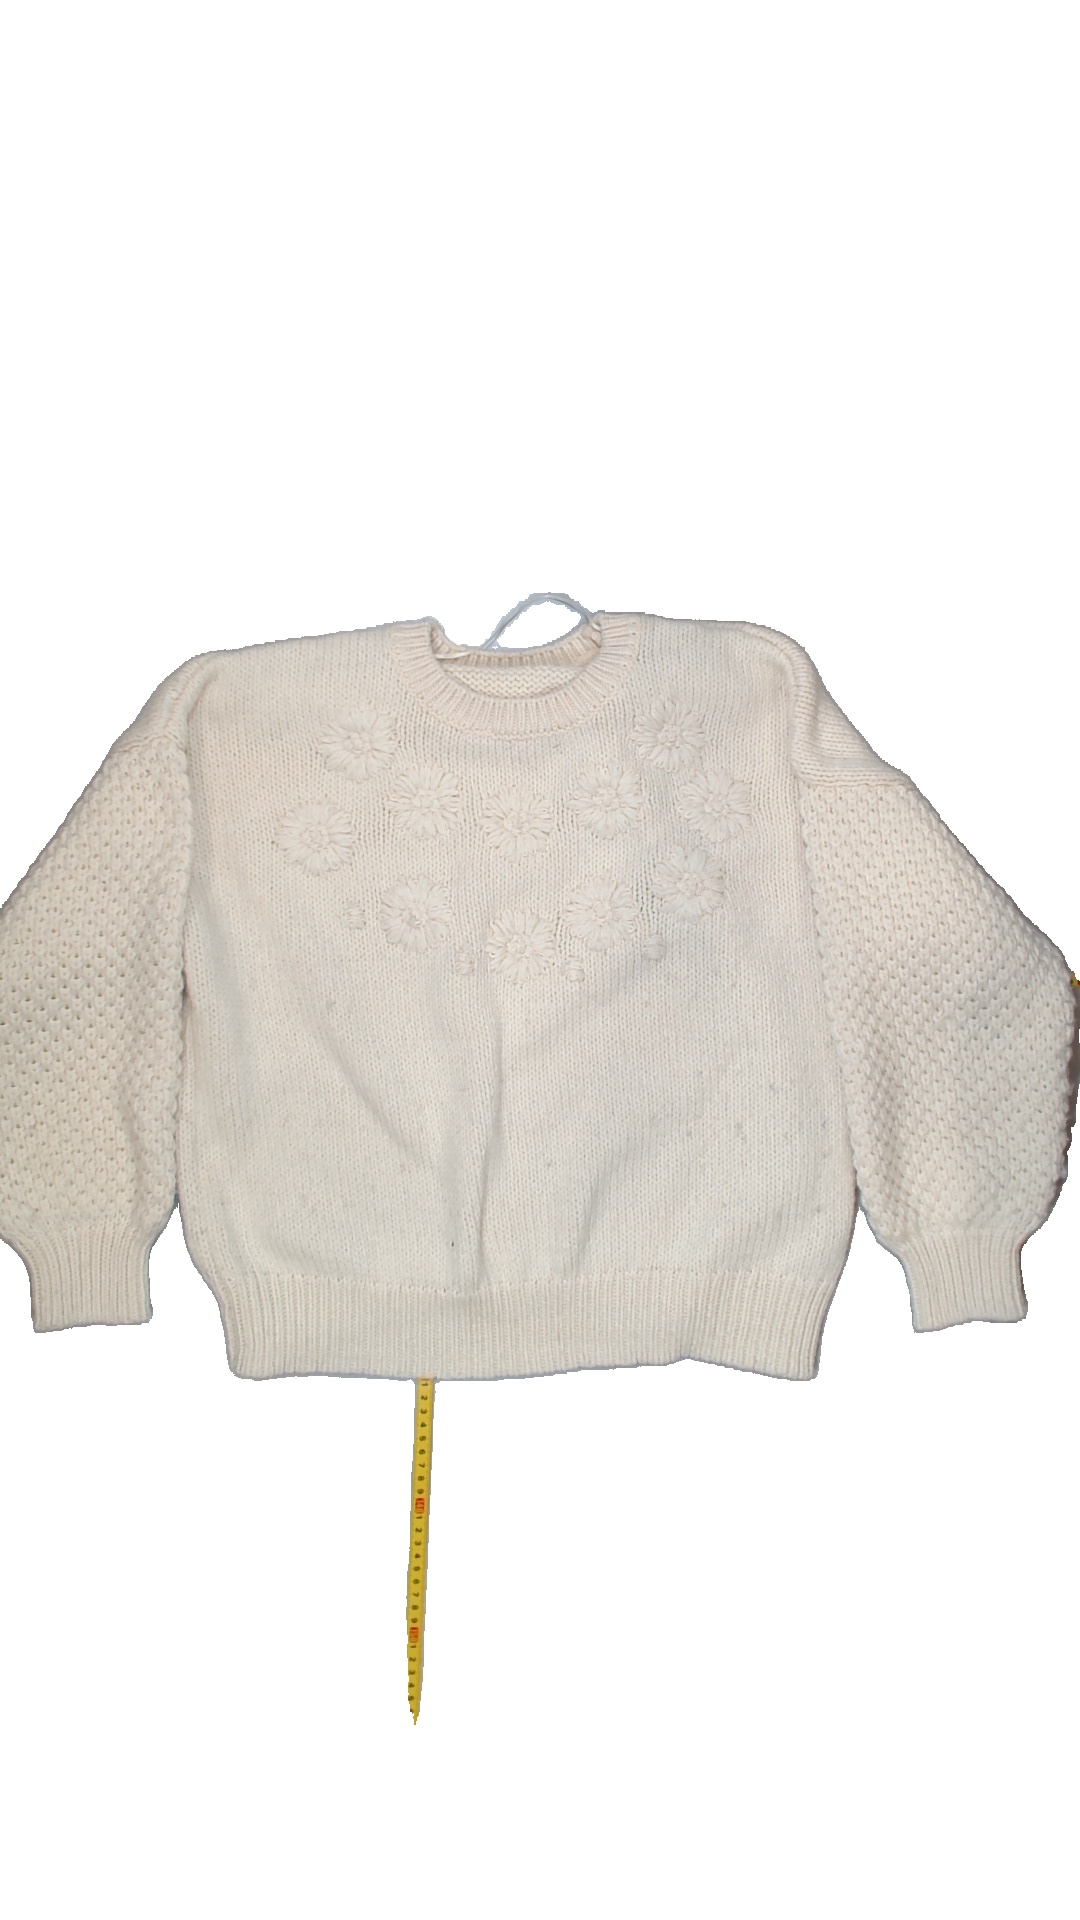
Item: Sweater (Ladies)
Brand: Kappahl
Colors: White
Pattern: Floral print
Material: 28%wool 72%polyester
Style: No trend
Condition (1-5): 2
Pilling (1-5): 2
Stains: No
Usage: Export
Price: <50